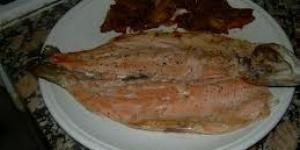
truchas al horno